Mini-Z

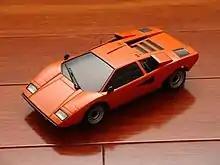
Mini-Z with a Lamborghini body.

Mini-Z is a brand name for a popular line of 1:28-scale electric radio-controlled cars manufactured by Kyosho Corporation, a Japanese manufacturer of various radio-controlled devices. Kyosho makes a huge number of bodies for the Mini-Z. The wheelbase can range from 86mm to 106mm. The bodies are all highly detailed, realistic looking, and fully painted with a high gloss paint. The bodies are so realistic that many are collected as display models and the bodies come with a dummy chassis and wheels for display purposes.